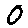
Label: 0